Socialist economics

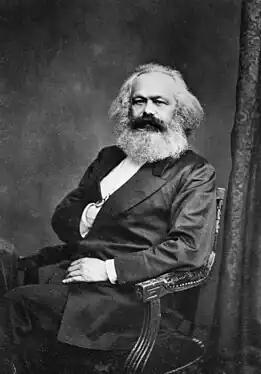
Karl Marx, influential German socialist thinker and economist

Karl Marx's approach, which Friedrich Engels would call "scientific socialism", would stand as the branching point in economic theory. In one direction went those who rejected the capitalist system as fundamentally anti-social, arguing that it could never be harnessed to effectively realize the fullest development of human potentialities wherein "the free development of each is the condition for the free development of all".